Waniewo, Wysokie Mazowieckie County

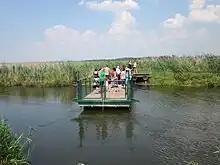
Waniewo - Narew

It was a private town, administratively located in the Bielsk County in the Podlaskie Voivodeship in the Lesser Poland Province of the Kingdom of Poland.